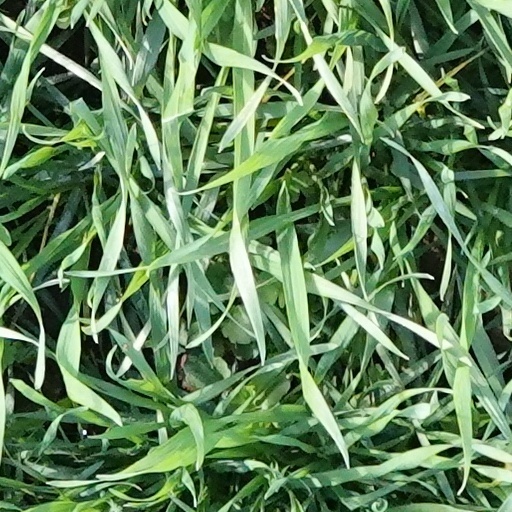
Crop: wheat